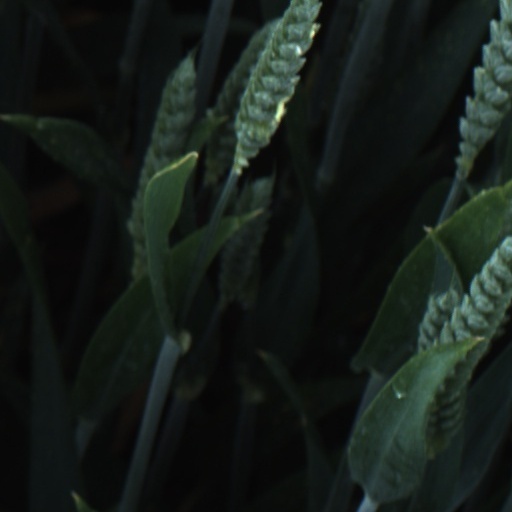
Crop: wheat